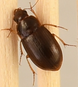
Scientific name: Amara quenseli
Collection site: Onaqui NEON (ONAQ), plot ONAQ_018